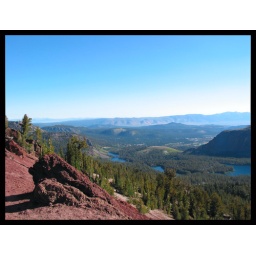
I really love the red volcanic rock in this picture